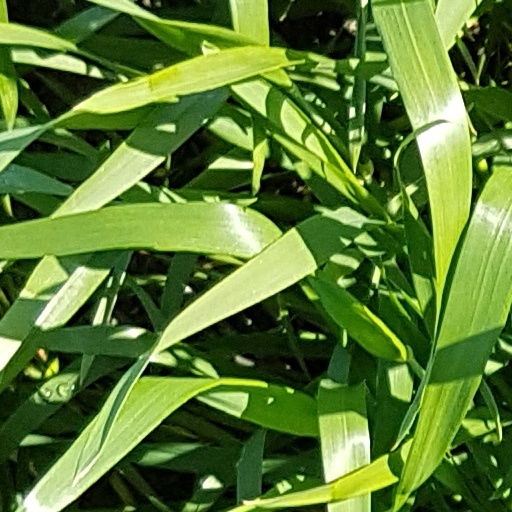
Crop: wheat